London Borough of Barnet

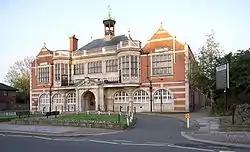
Hendon Town Hall, meeting place of Barnet Council

The local authority is Barnet Council, which meets at Hendon Town Hall and has its main offices at 2 Bristol Avenue in the Colindale area of the borough.